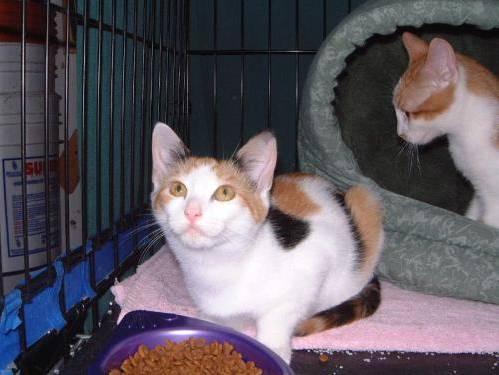
cat